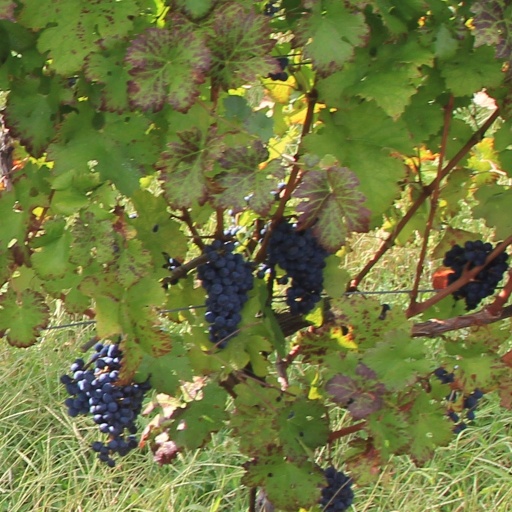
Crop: grape